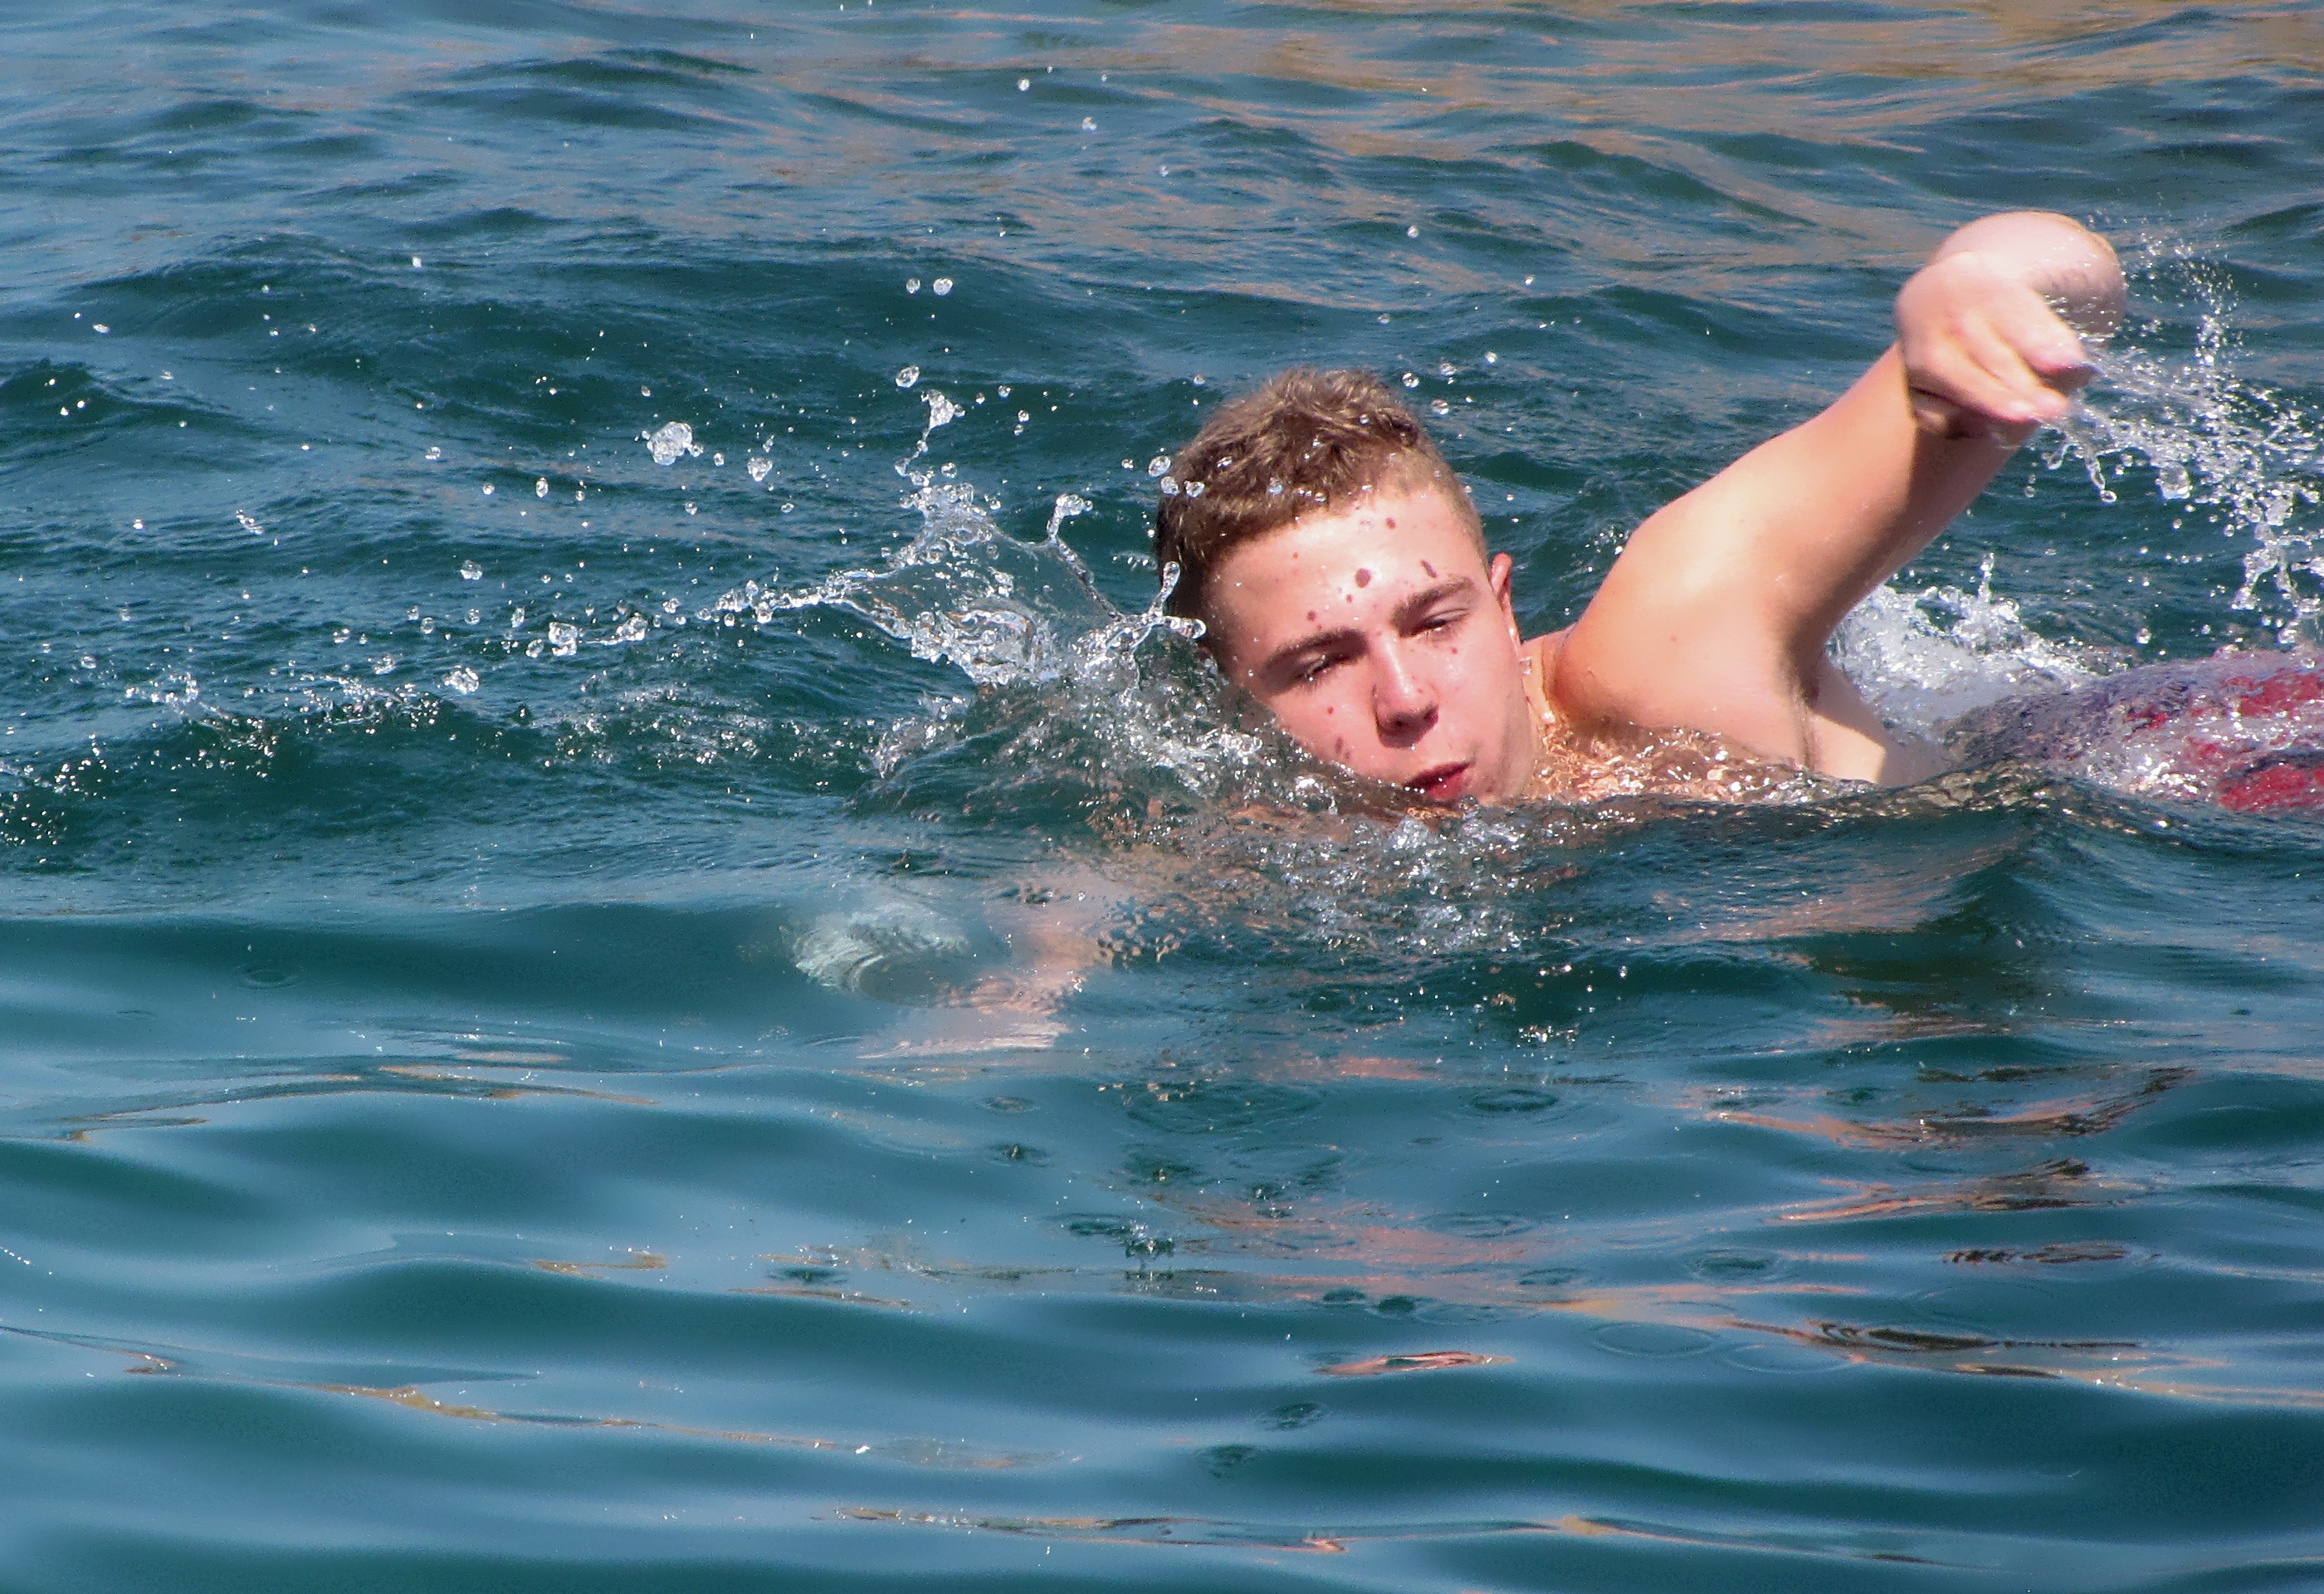
sea, summer, recreation, holiday, blue, swimming, swimmer, sports, mediterranean sea, water sport, open water, outdoor recreation, wind wave, individual sports, open water swimming